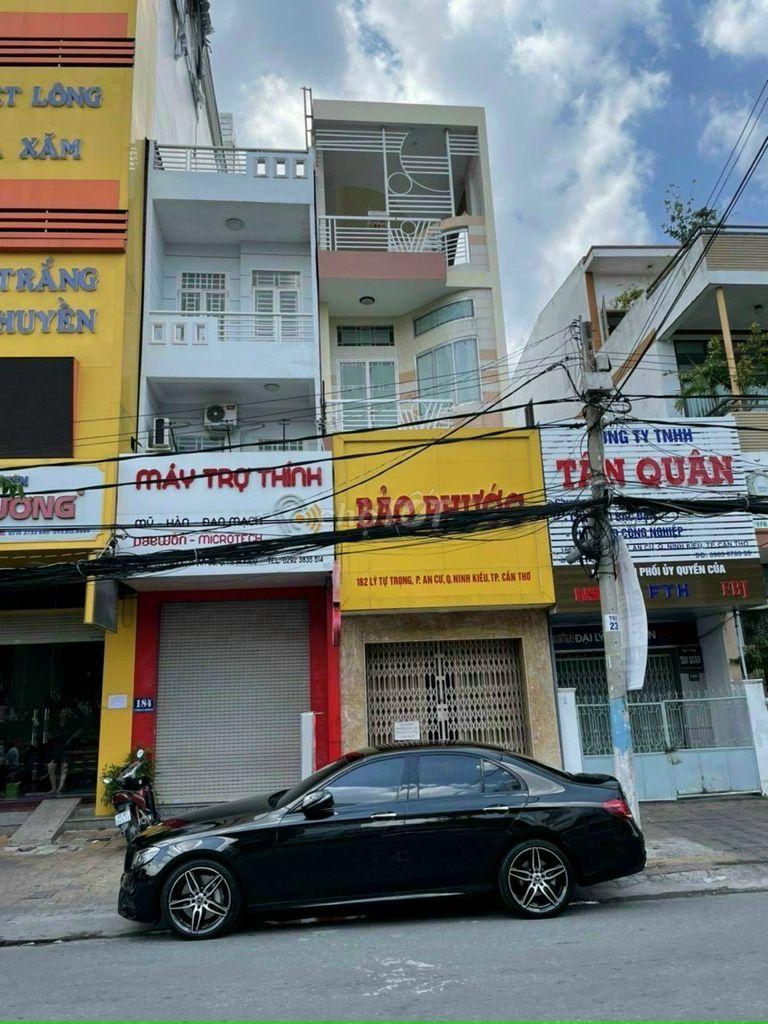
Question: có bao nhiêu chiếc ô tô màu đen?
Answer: có một chiếc ô tô màu đen